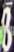
Number: 8